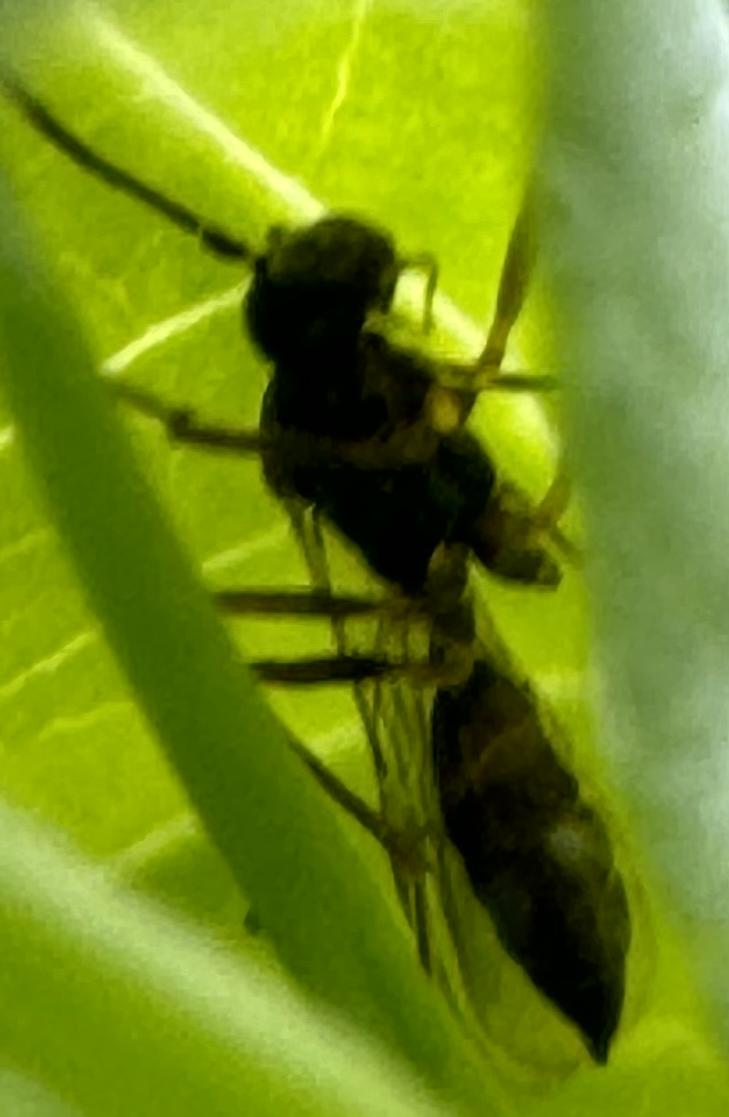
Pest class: predators